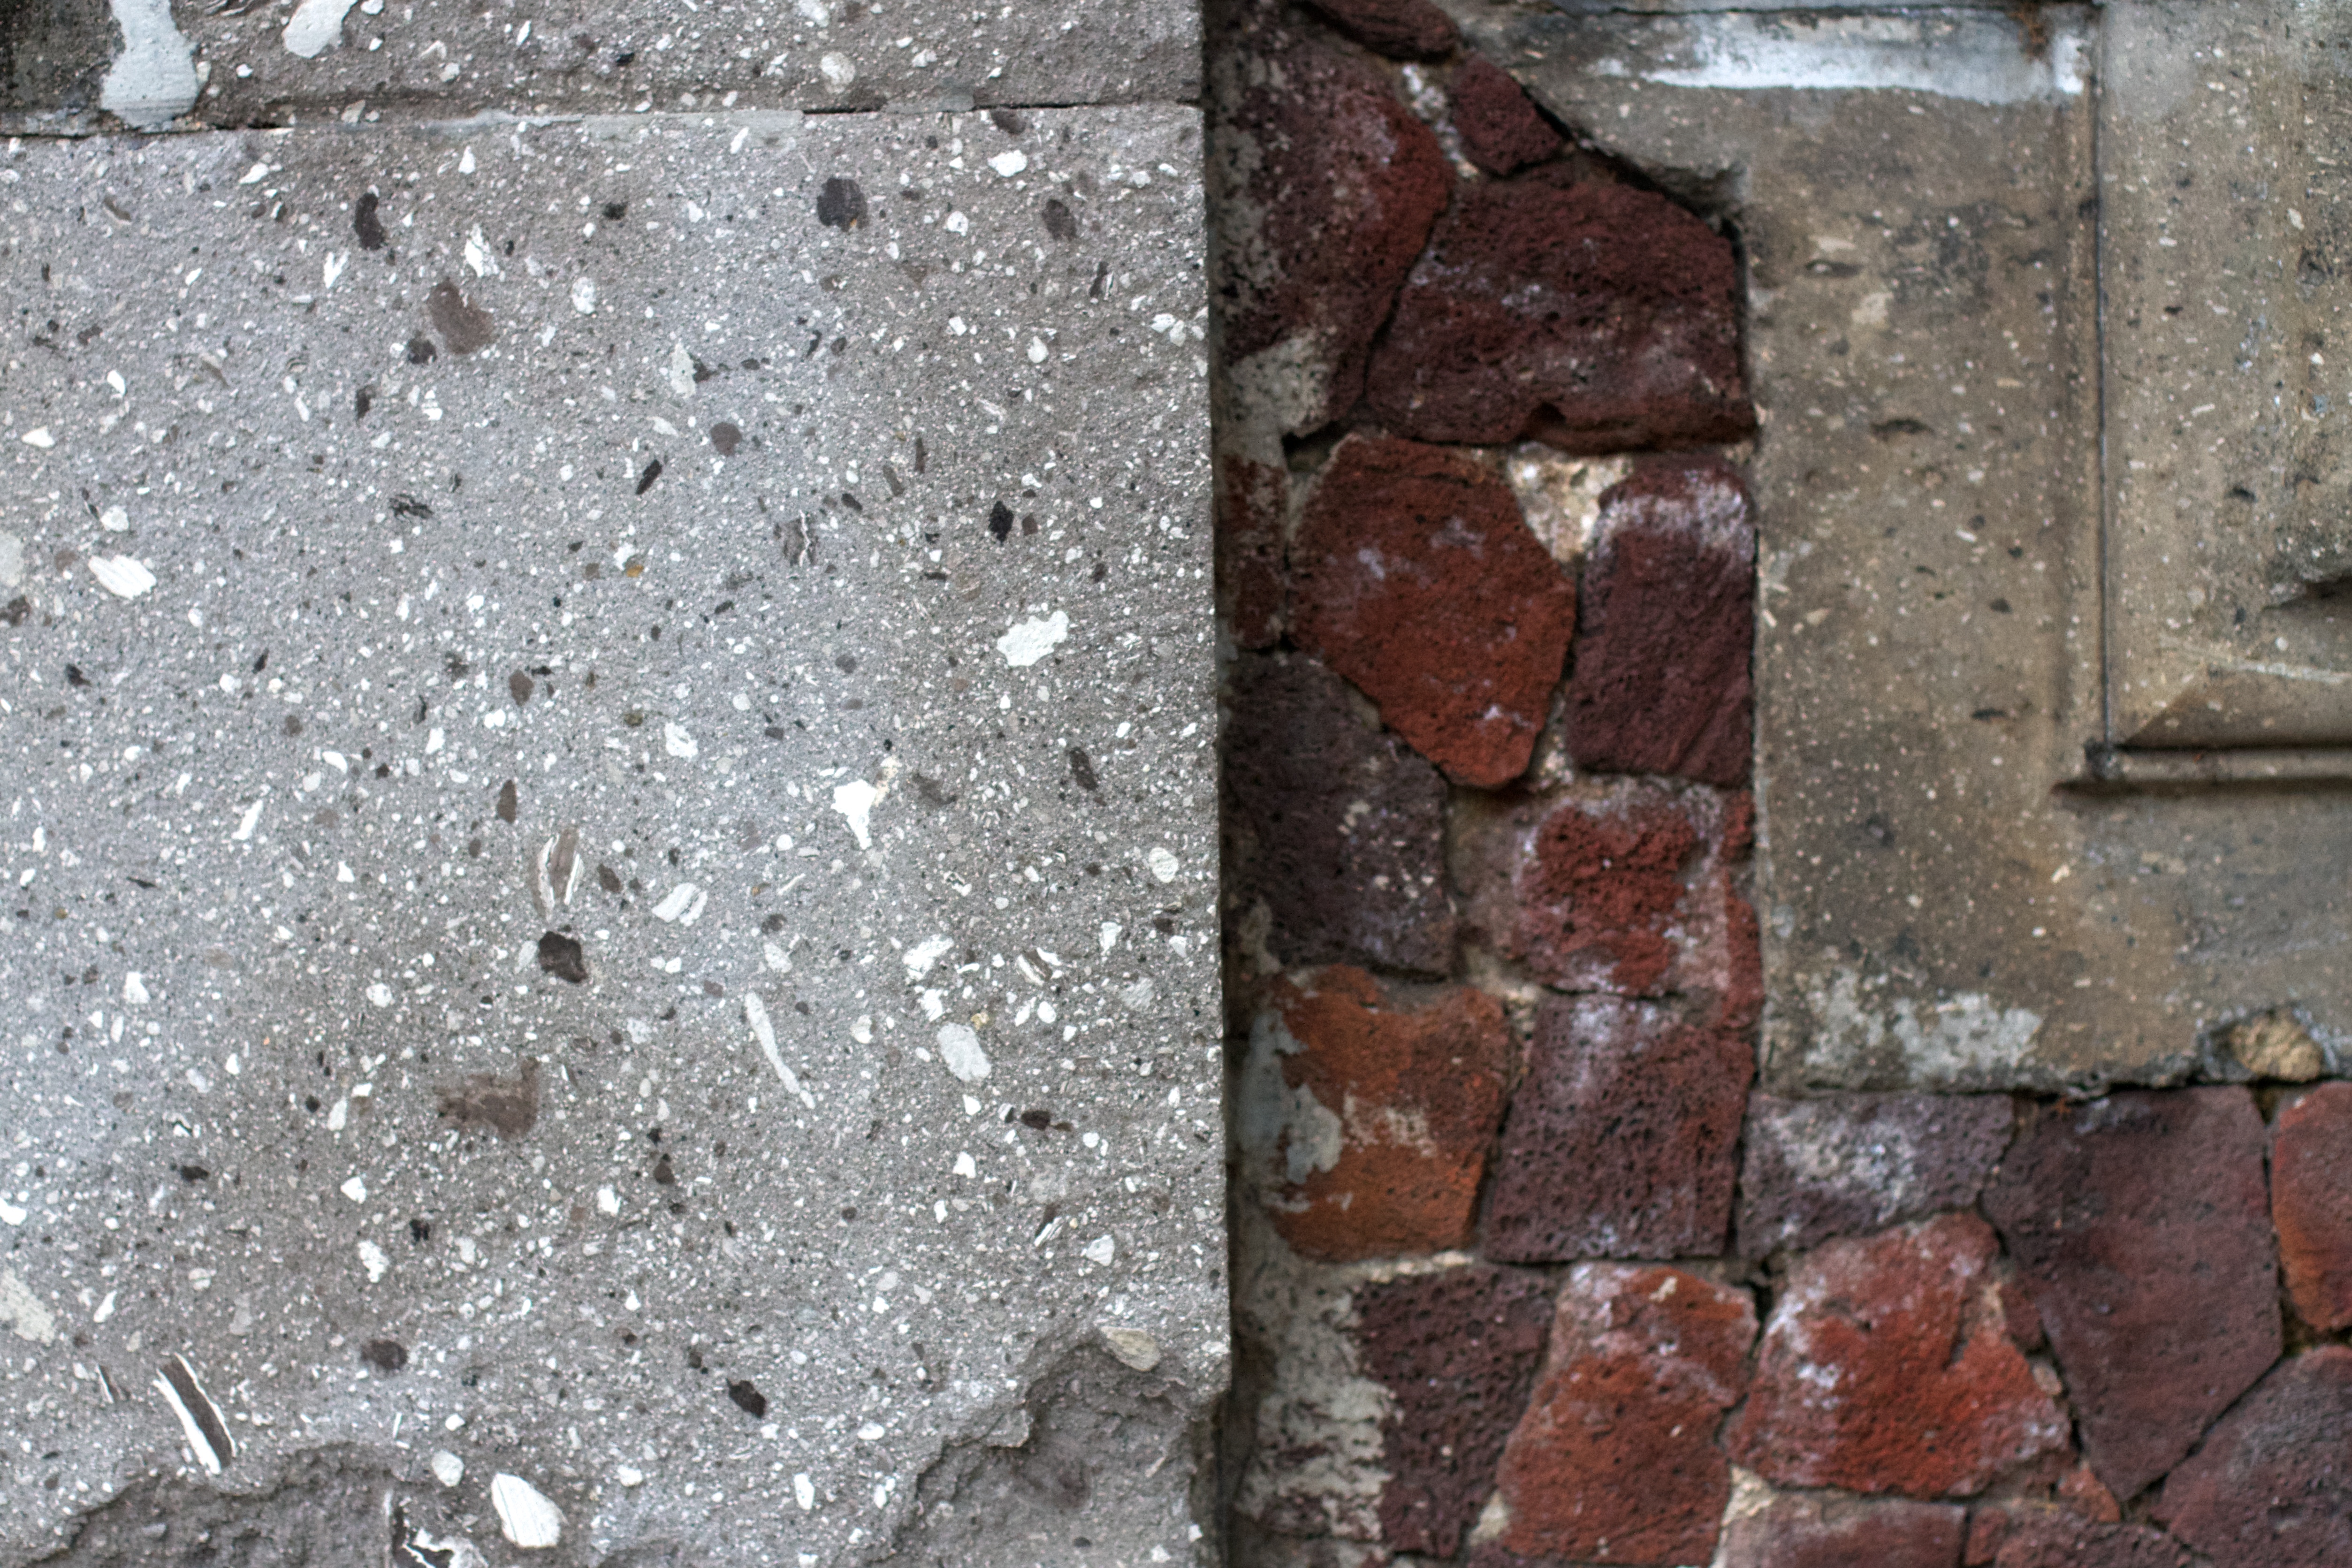
rock, wood, wall, soil, brick, material, rubble, brickwork, road surface